Sai Sha Road

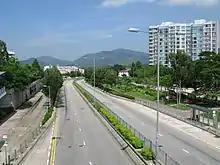
Section of Sai Sha Road near Symphony Bay

Sai Sha Road is a main road connecting Sai Kung and Ma On Shan. It begins at the roundabout at Mak Pin, Sai Kung and passes through Three Fathoms Cove and Shap Sze Heung before traversing the new town of Ma On Shan and Wu Kai Sha and ending at Hang Tak Street in Tai Shui Hang.